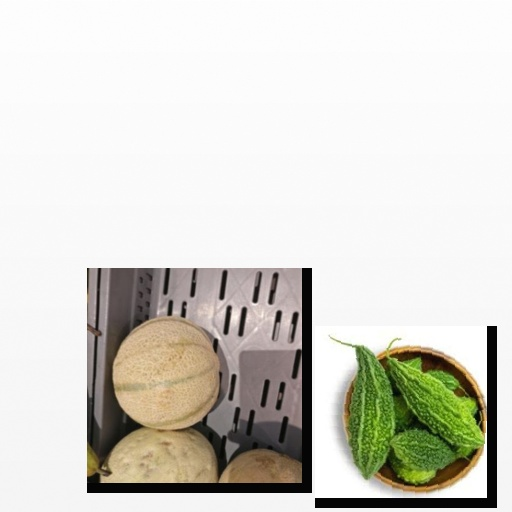
Food items: melon, bitter_gourd